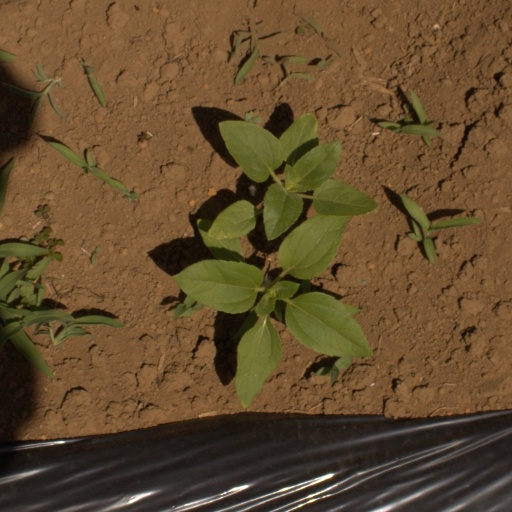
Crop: Jerusalem artichoke